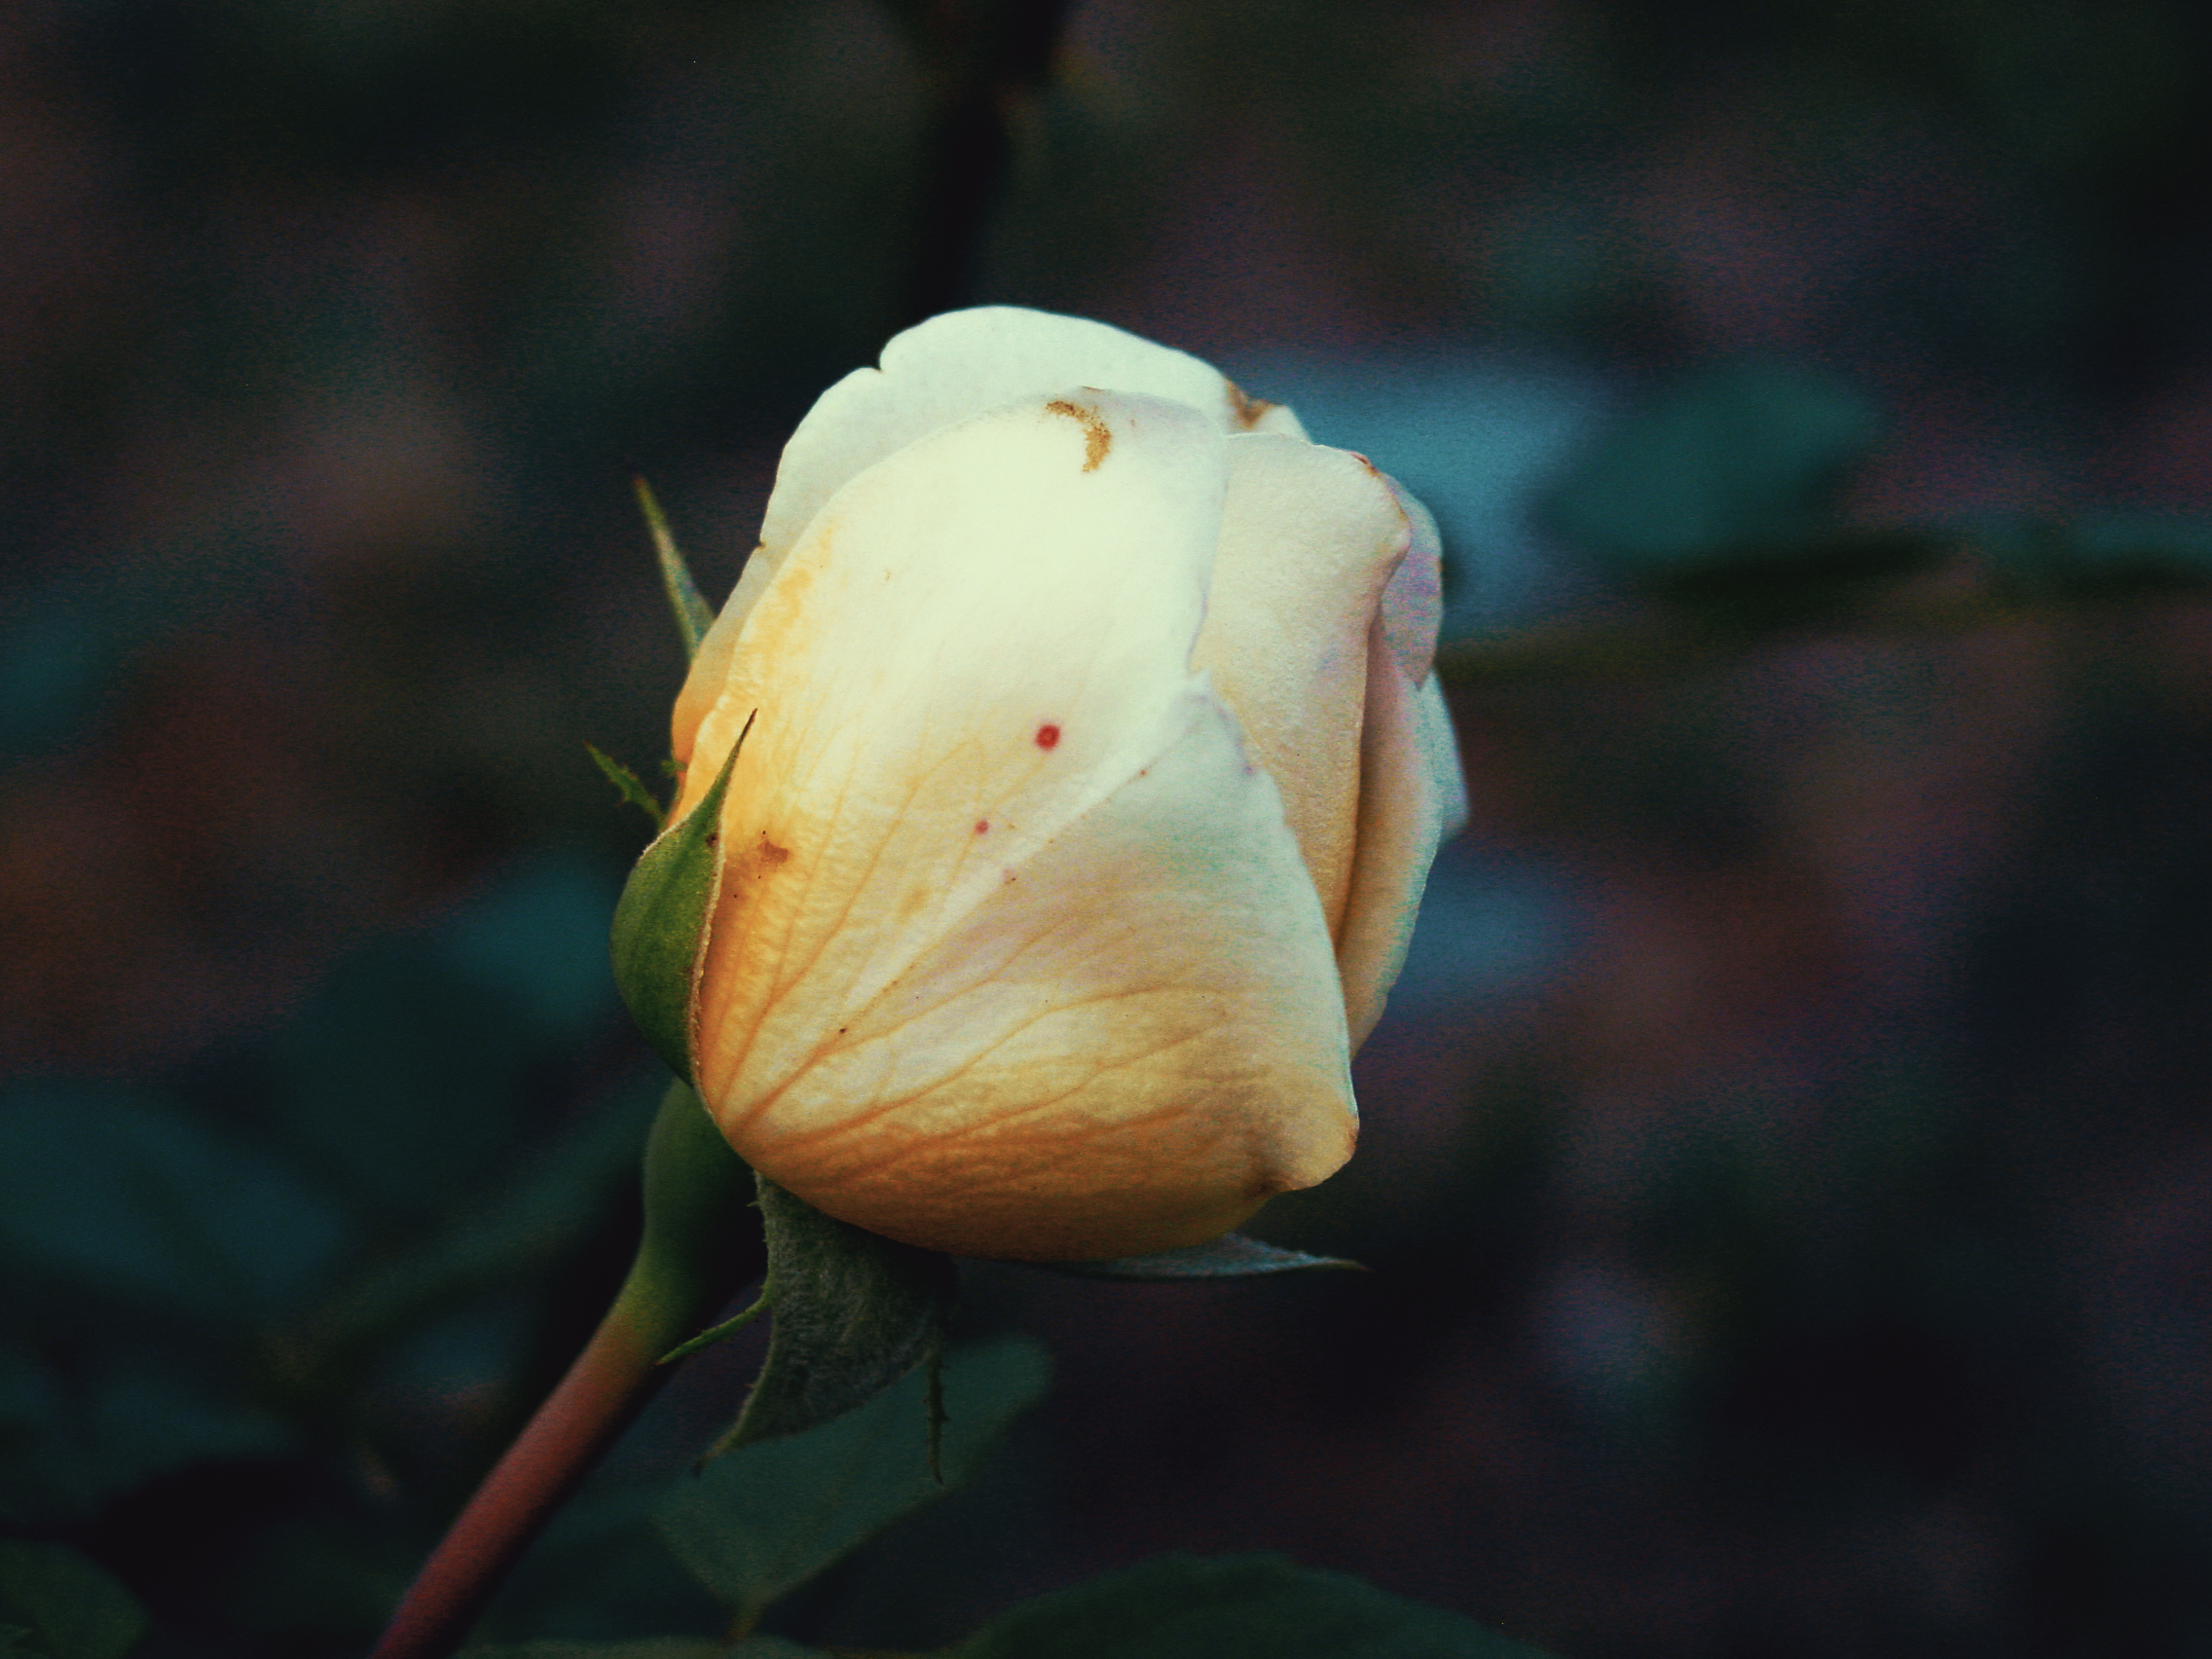
images, flower, plant, petal, terrestrial plant, flowering plant, herbaceous plant, Pedicel, rose family, peach, rose order, macro photography, still life photography, plant stem, dicotyledon, bud, water lily, lily family, perennial plant, alismatales, twig, still life, annual plant